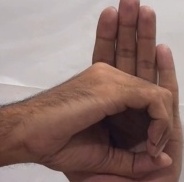
ASL sign: 0